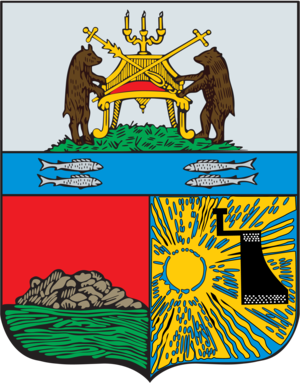
Tjerepovets
Tjerepovets er by i Vologda oblast i Den Russiske Føderation. Byen ligger ved Rybinskreservoiret ved bredden Sjeksnafloden. Tjerepovets har 318.856 indbyggere, og dermed den største by i oblasten.